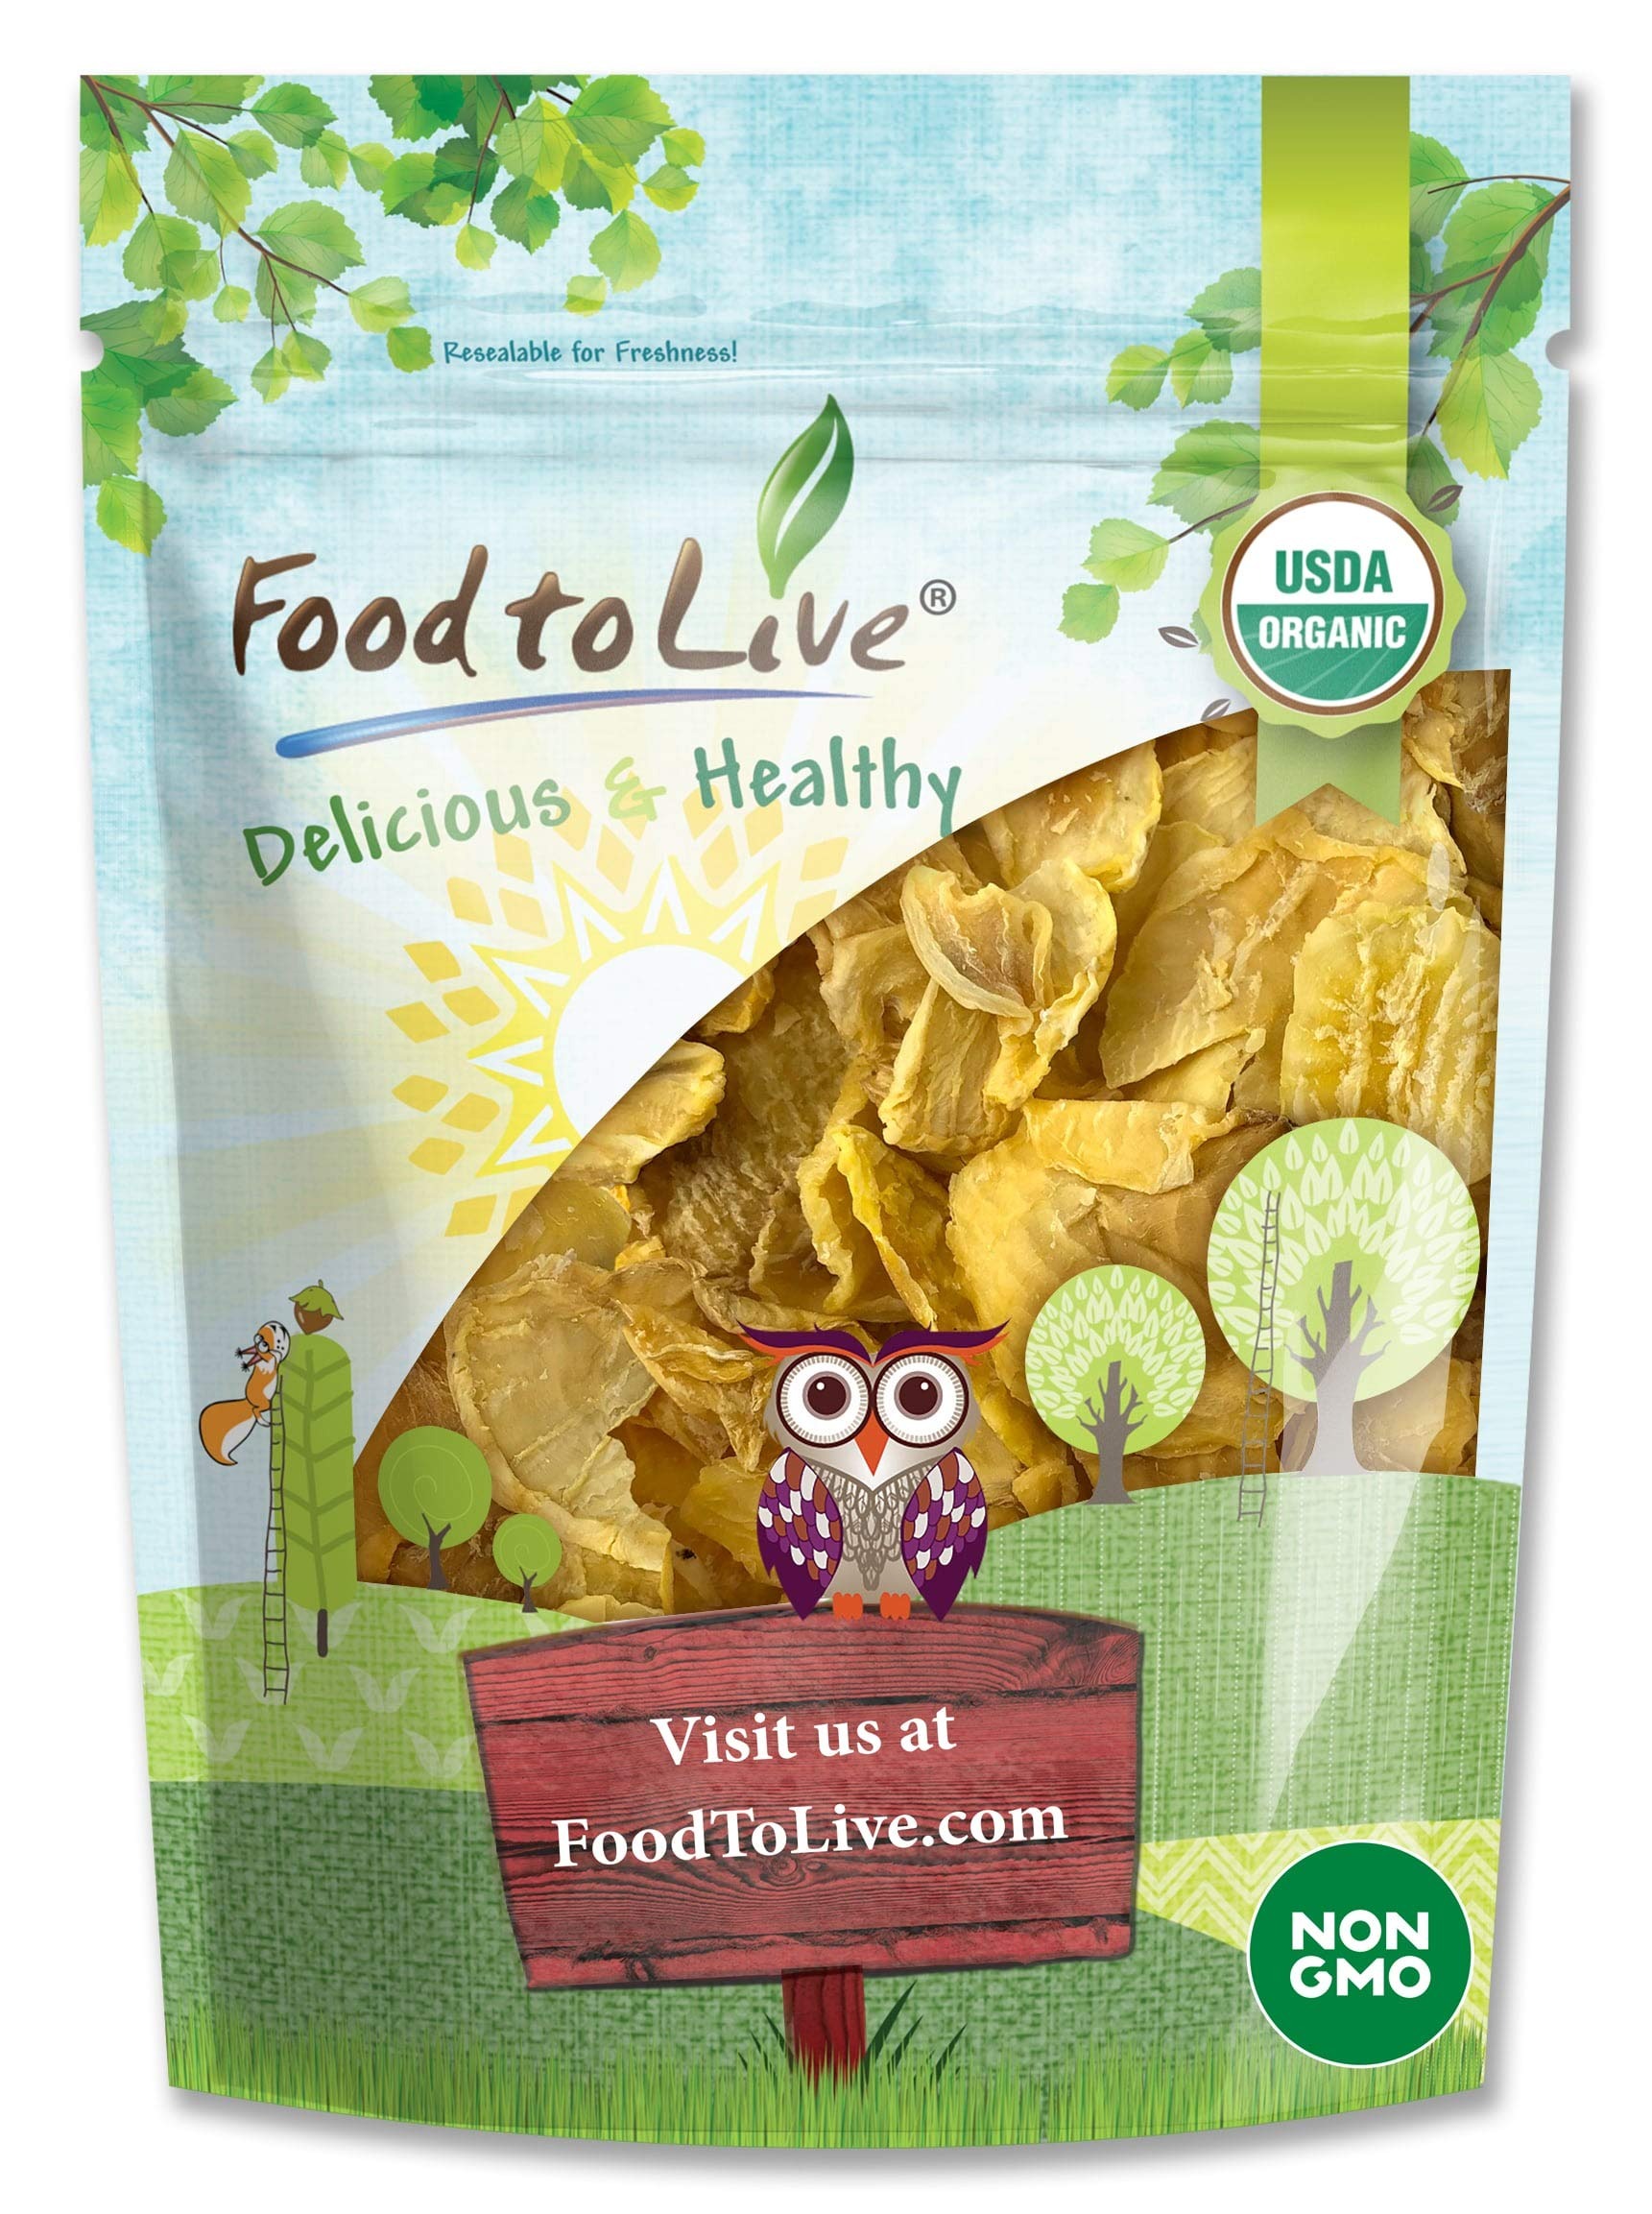
Item Name: Food to Live - Organic Yacon Slices, 1 Pound - Non-GMO, Raw, Vegan, Kosher, Bulk, High in Vitamin A
Bullet Point 1: DELICIOUS PREBIOTIC SNACK: Organic Yacon Slices are a natural prebiotic, which means they boost your wellbeing.
Bullet Point 2: NATURALLY SWEET: Organic Dried Yacon Slices contain fructans, complex natural sugars, including inulin. These are prebiotic, and this sweetness is just so right for you.
Bullet Point 3: A SNACK TO ENJOY ANYTIME: You can eat a few Organic Yacon Root Slices whenever you feel like it contains no fats and gives you energy.
Bullet Point 4: FIBER AND CARBS FOR SATIATION: As Organic Dried Yacon Root Slices are rich in fiber and complex carbs, they make you feel full longer.
Bullet Point 5: NUTRIENT BOOSTER: Remember that yacon roots are a great natural source of vitamin C and calcium.
Value: 16.0
Unit: Ounce

Price: 38.64